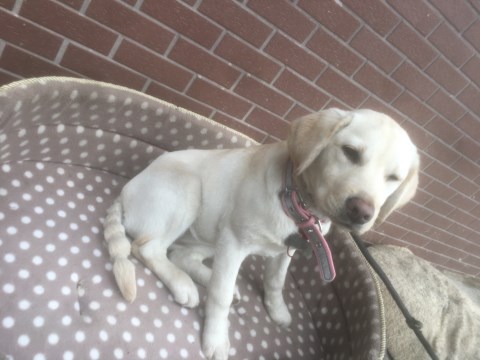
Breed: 3580-n000122-Labrador_retriever